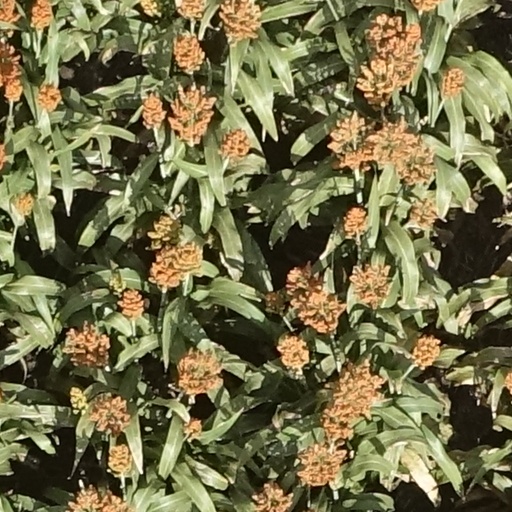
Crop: sorghum